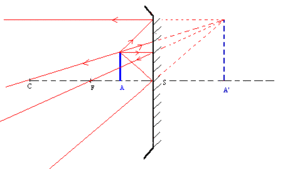
Schéma
En optique, une relation de conjugaison ou formule de conjugaison est une formule mathématique reliant la position d'un objet à celle de son image par un système optique. Elle tire son nom du fait qu'en optique géométrique, dans les conditions de stigmatisme, c'est-à-dire lorsque tous les rayons issus d'un point objet émergent en sortie du système en un point unique, ce point est appelé image conjuguée du point objet. On dit aussi alors que les deux points sont conjugués. En pratique, les systèmes optiques n'étant pas rigoureusement stigmatiques, les relations de conjugaison ne peuvent être appliquées que dans les conditions de Gauss.